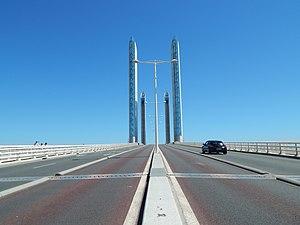
Le pont Jacques Chaban Delmas est d'une belle élégance.